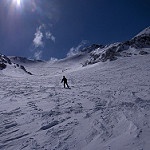
Label: glacier